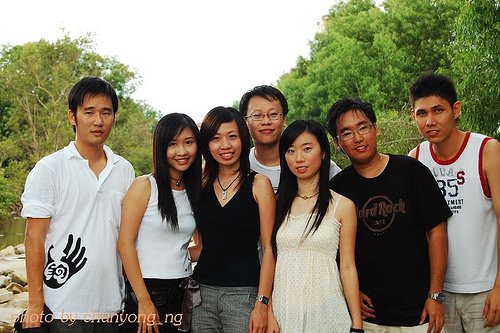
Label: not_food